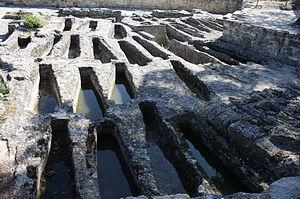
L'abbaye de Saint-Roman est une ancienne abbaye troglodytique située sur le territoire de la commune de Beaucaire, dans le département du Gard, en France.